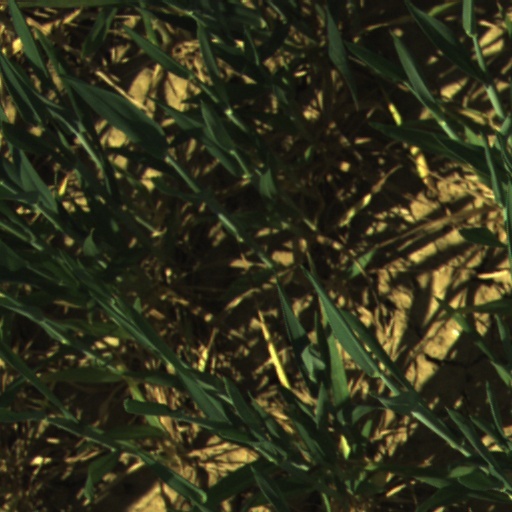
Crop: wheat